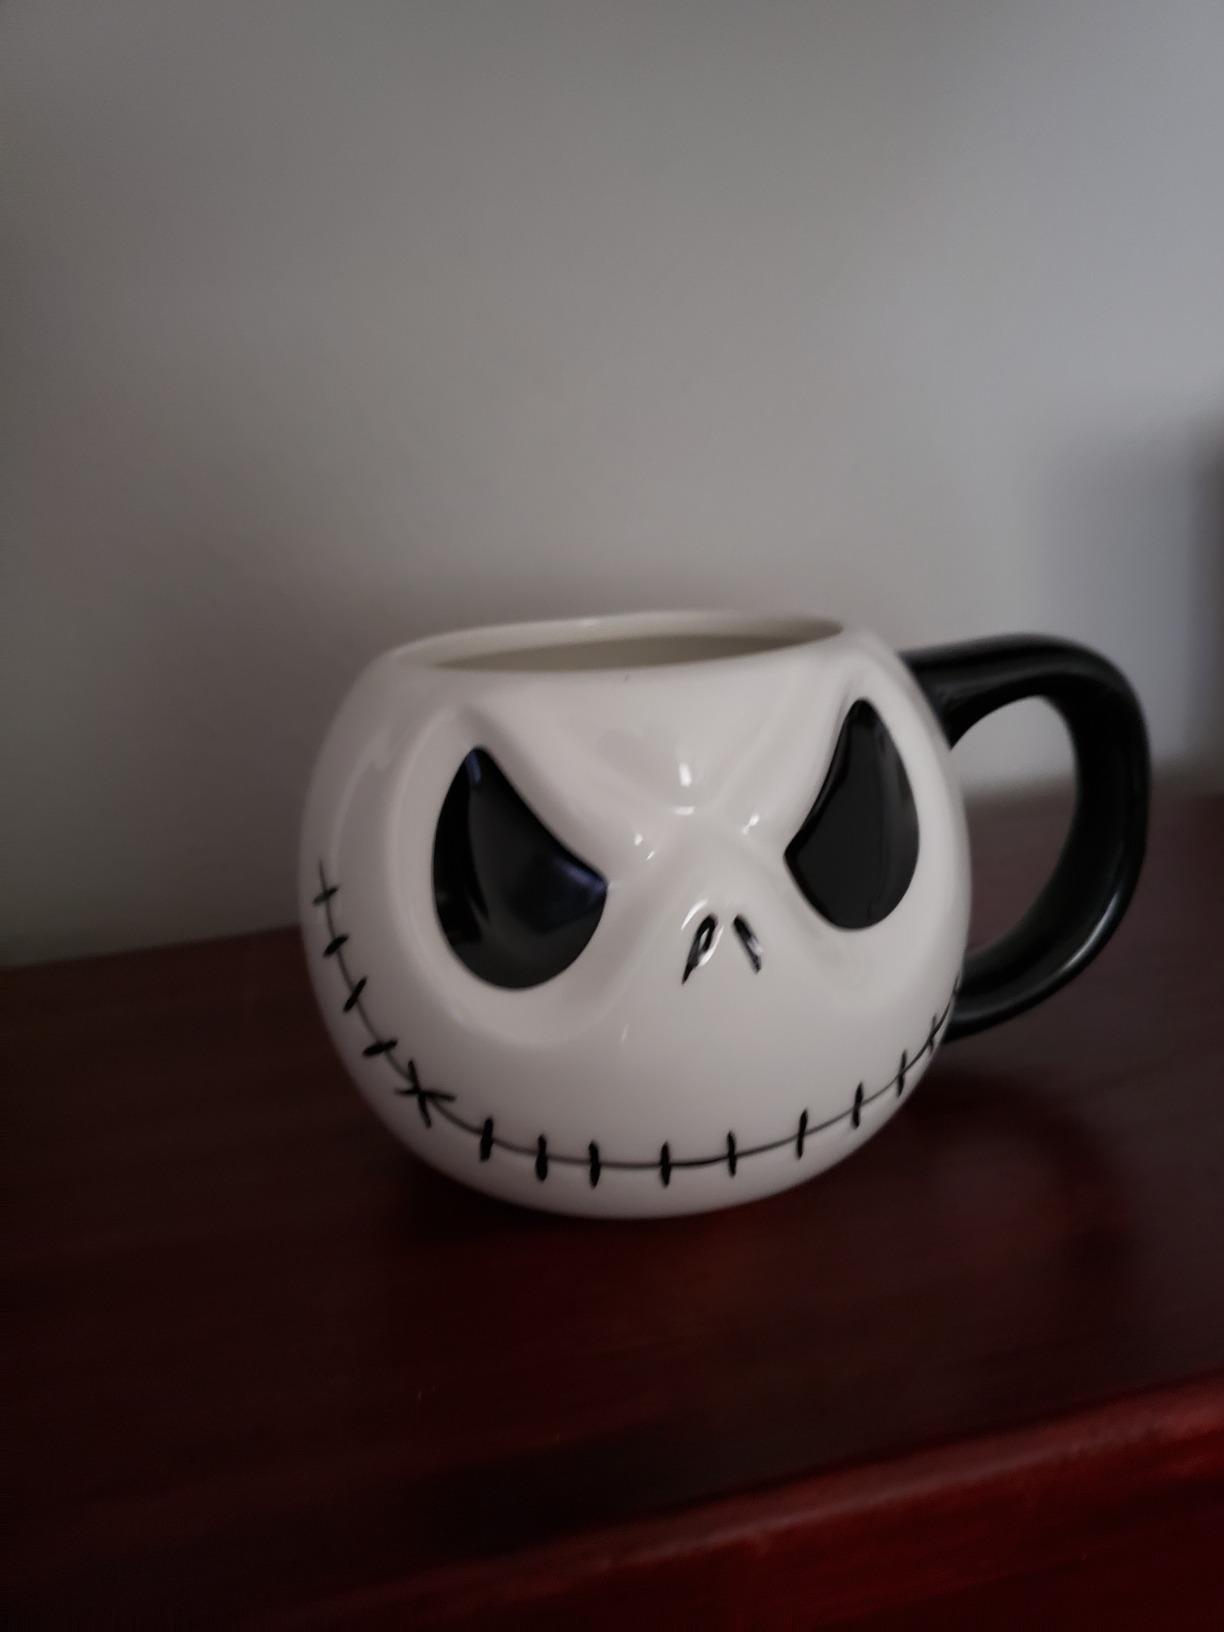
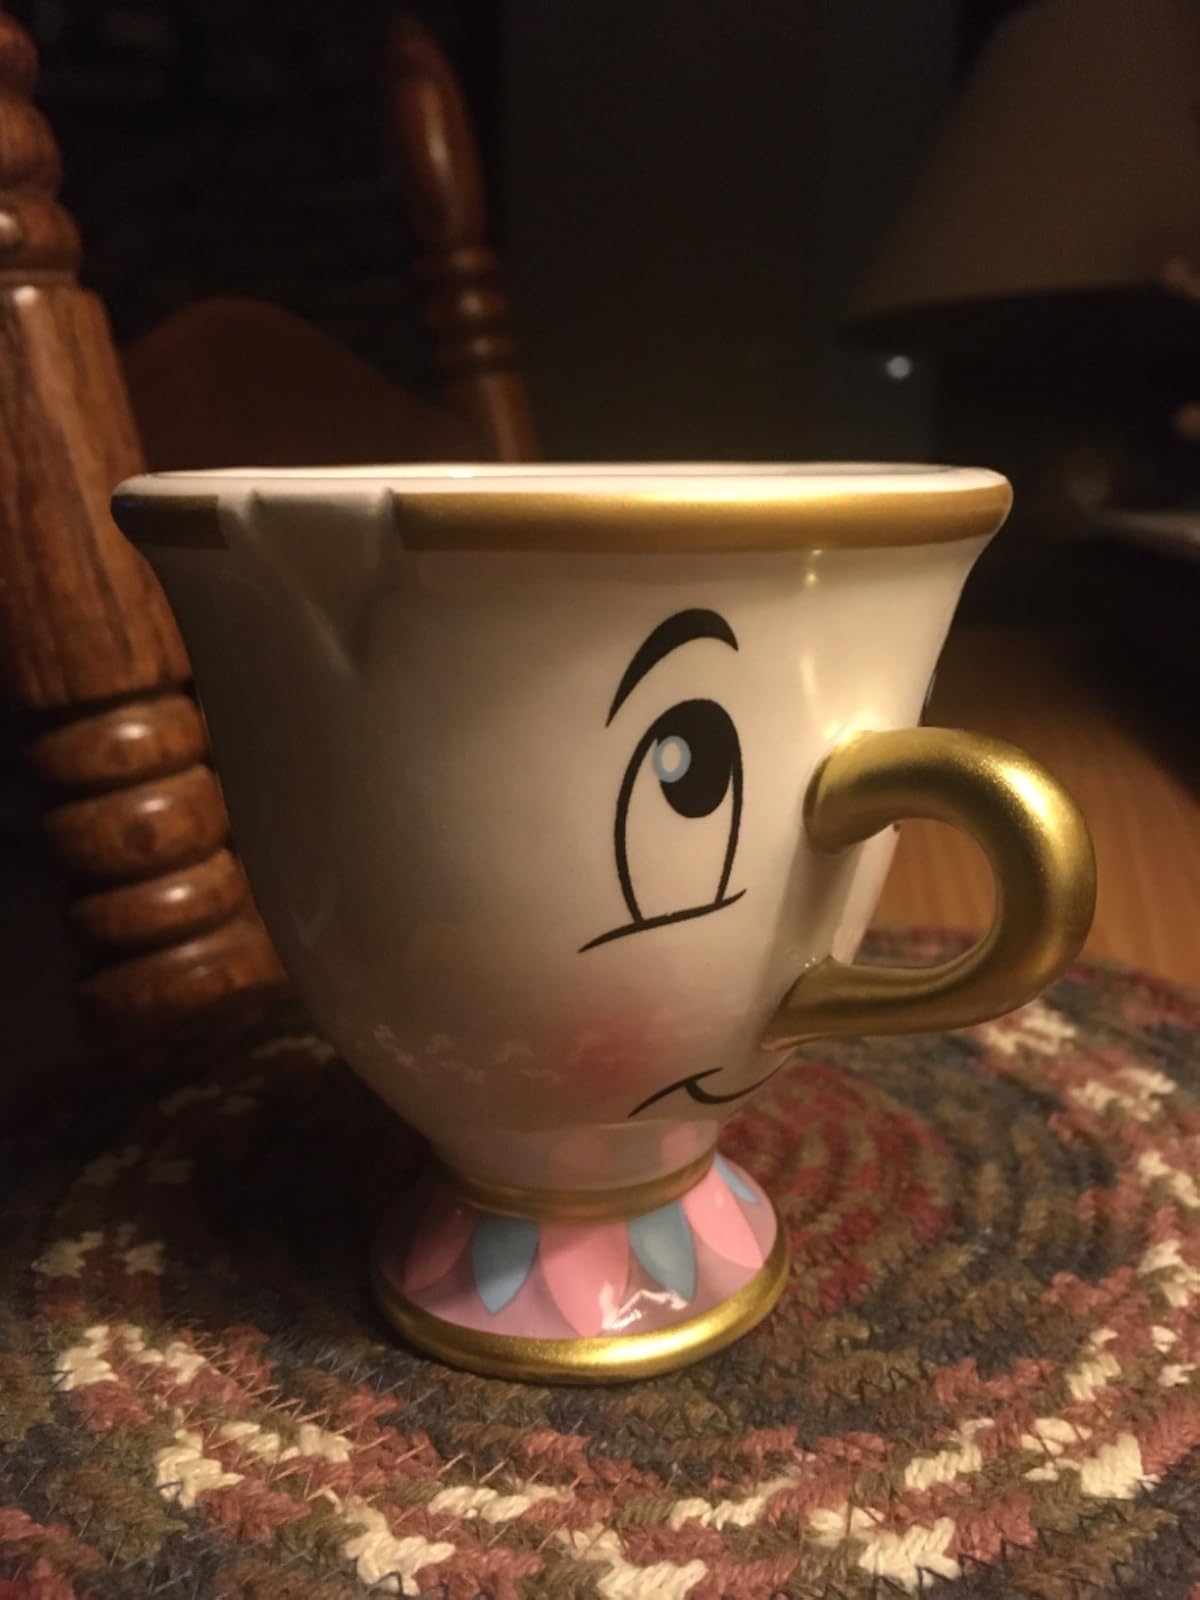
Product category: items_mug
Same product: no